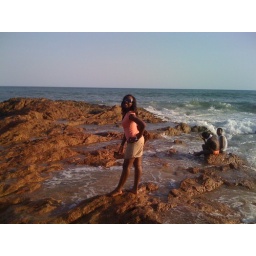
Beach by Cape coast castle